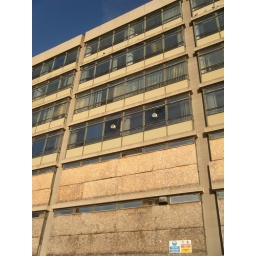
The disused office block on top of the Bon Marche building in Swindon